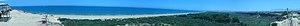
Panorama de Ras El Ma au Maroc
La région de l'Oriental était l'une des seize régions du Maroc avant le découpage territorial de 2015.
La région de l'Oriental est l'une des douze régions du Maroc instituées par le découpage territorial de 2015.